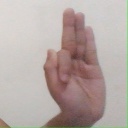
अक्षर: फ